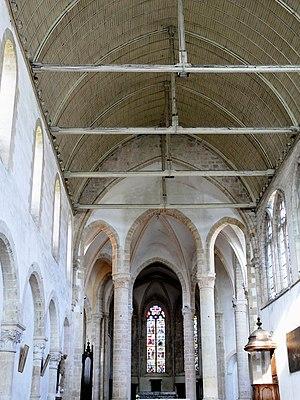
Ferrières - Abbatiale - Nef
La liste des monuments historiques du Loiret recense les monuments historiques situés dans le département français du Loiret.
L'abbaye Saint-Pierre-et-Saint-Paul de Ferrières est une abbaye bénédictine française située à Ferrières-en-Gâtinais dans le département du Loiret et la région Centre-Val de Loire.